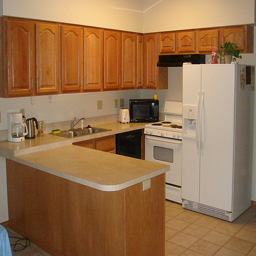
A stove top oven sitting next to a refrigerator.
A kitchen with stove, refrigerator, and cabinets in it.
Wooden cabinets hanging above a countertop and sink in a kitchen featuring a refrigerator, stove, and small appliances.
A small kitchen with wooden cabinets, a counter, a refrigerator, and an oven.
A kitchen is clean and no one is in it.